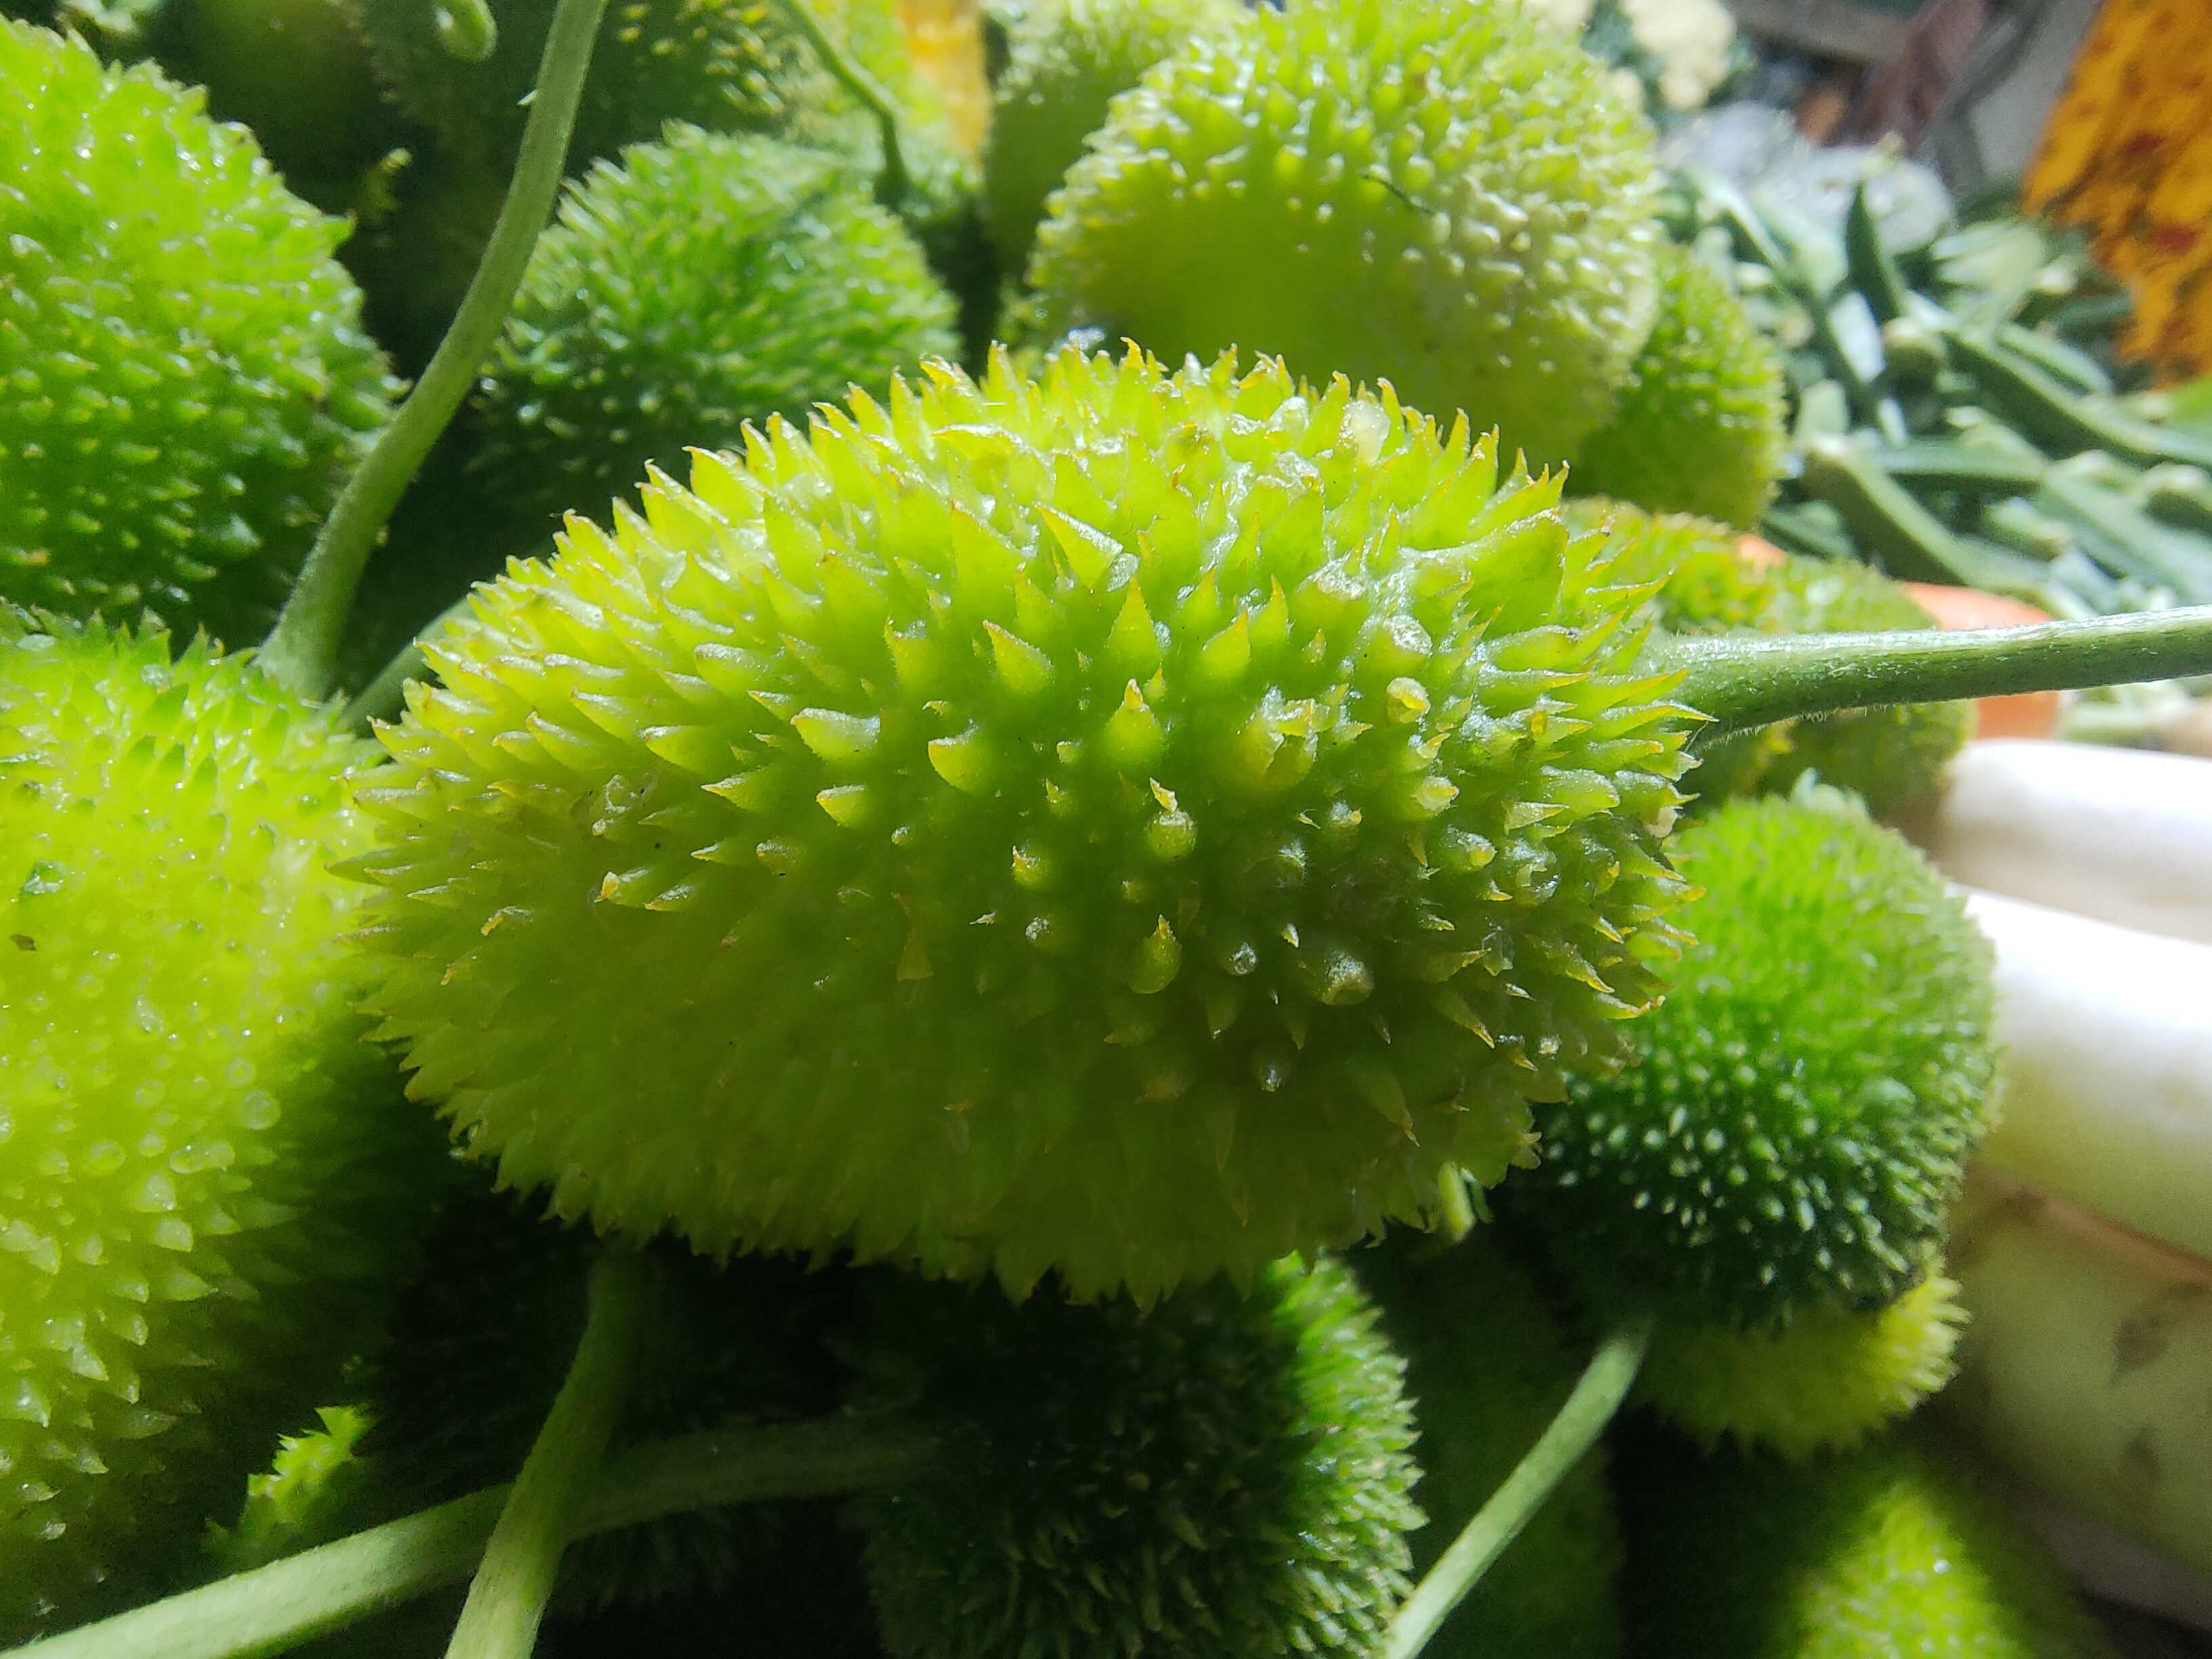
Label: Momordica dioica